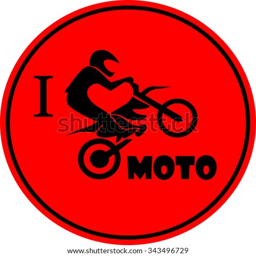
rider on motorcycle i like moto sign vector illustration .